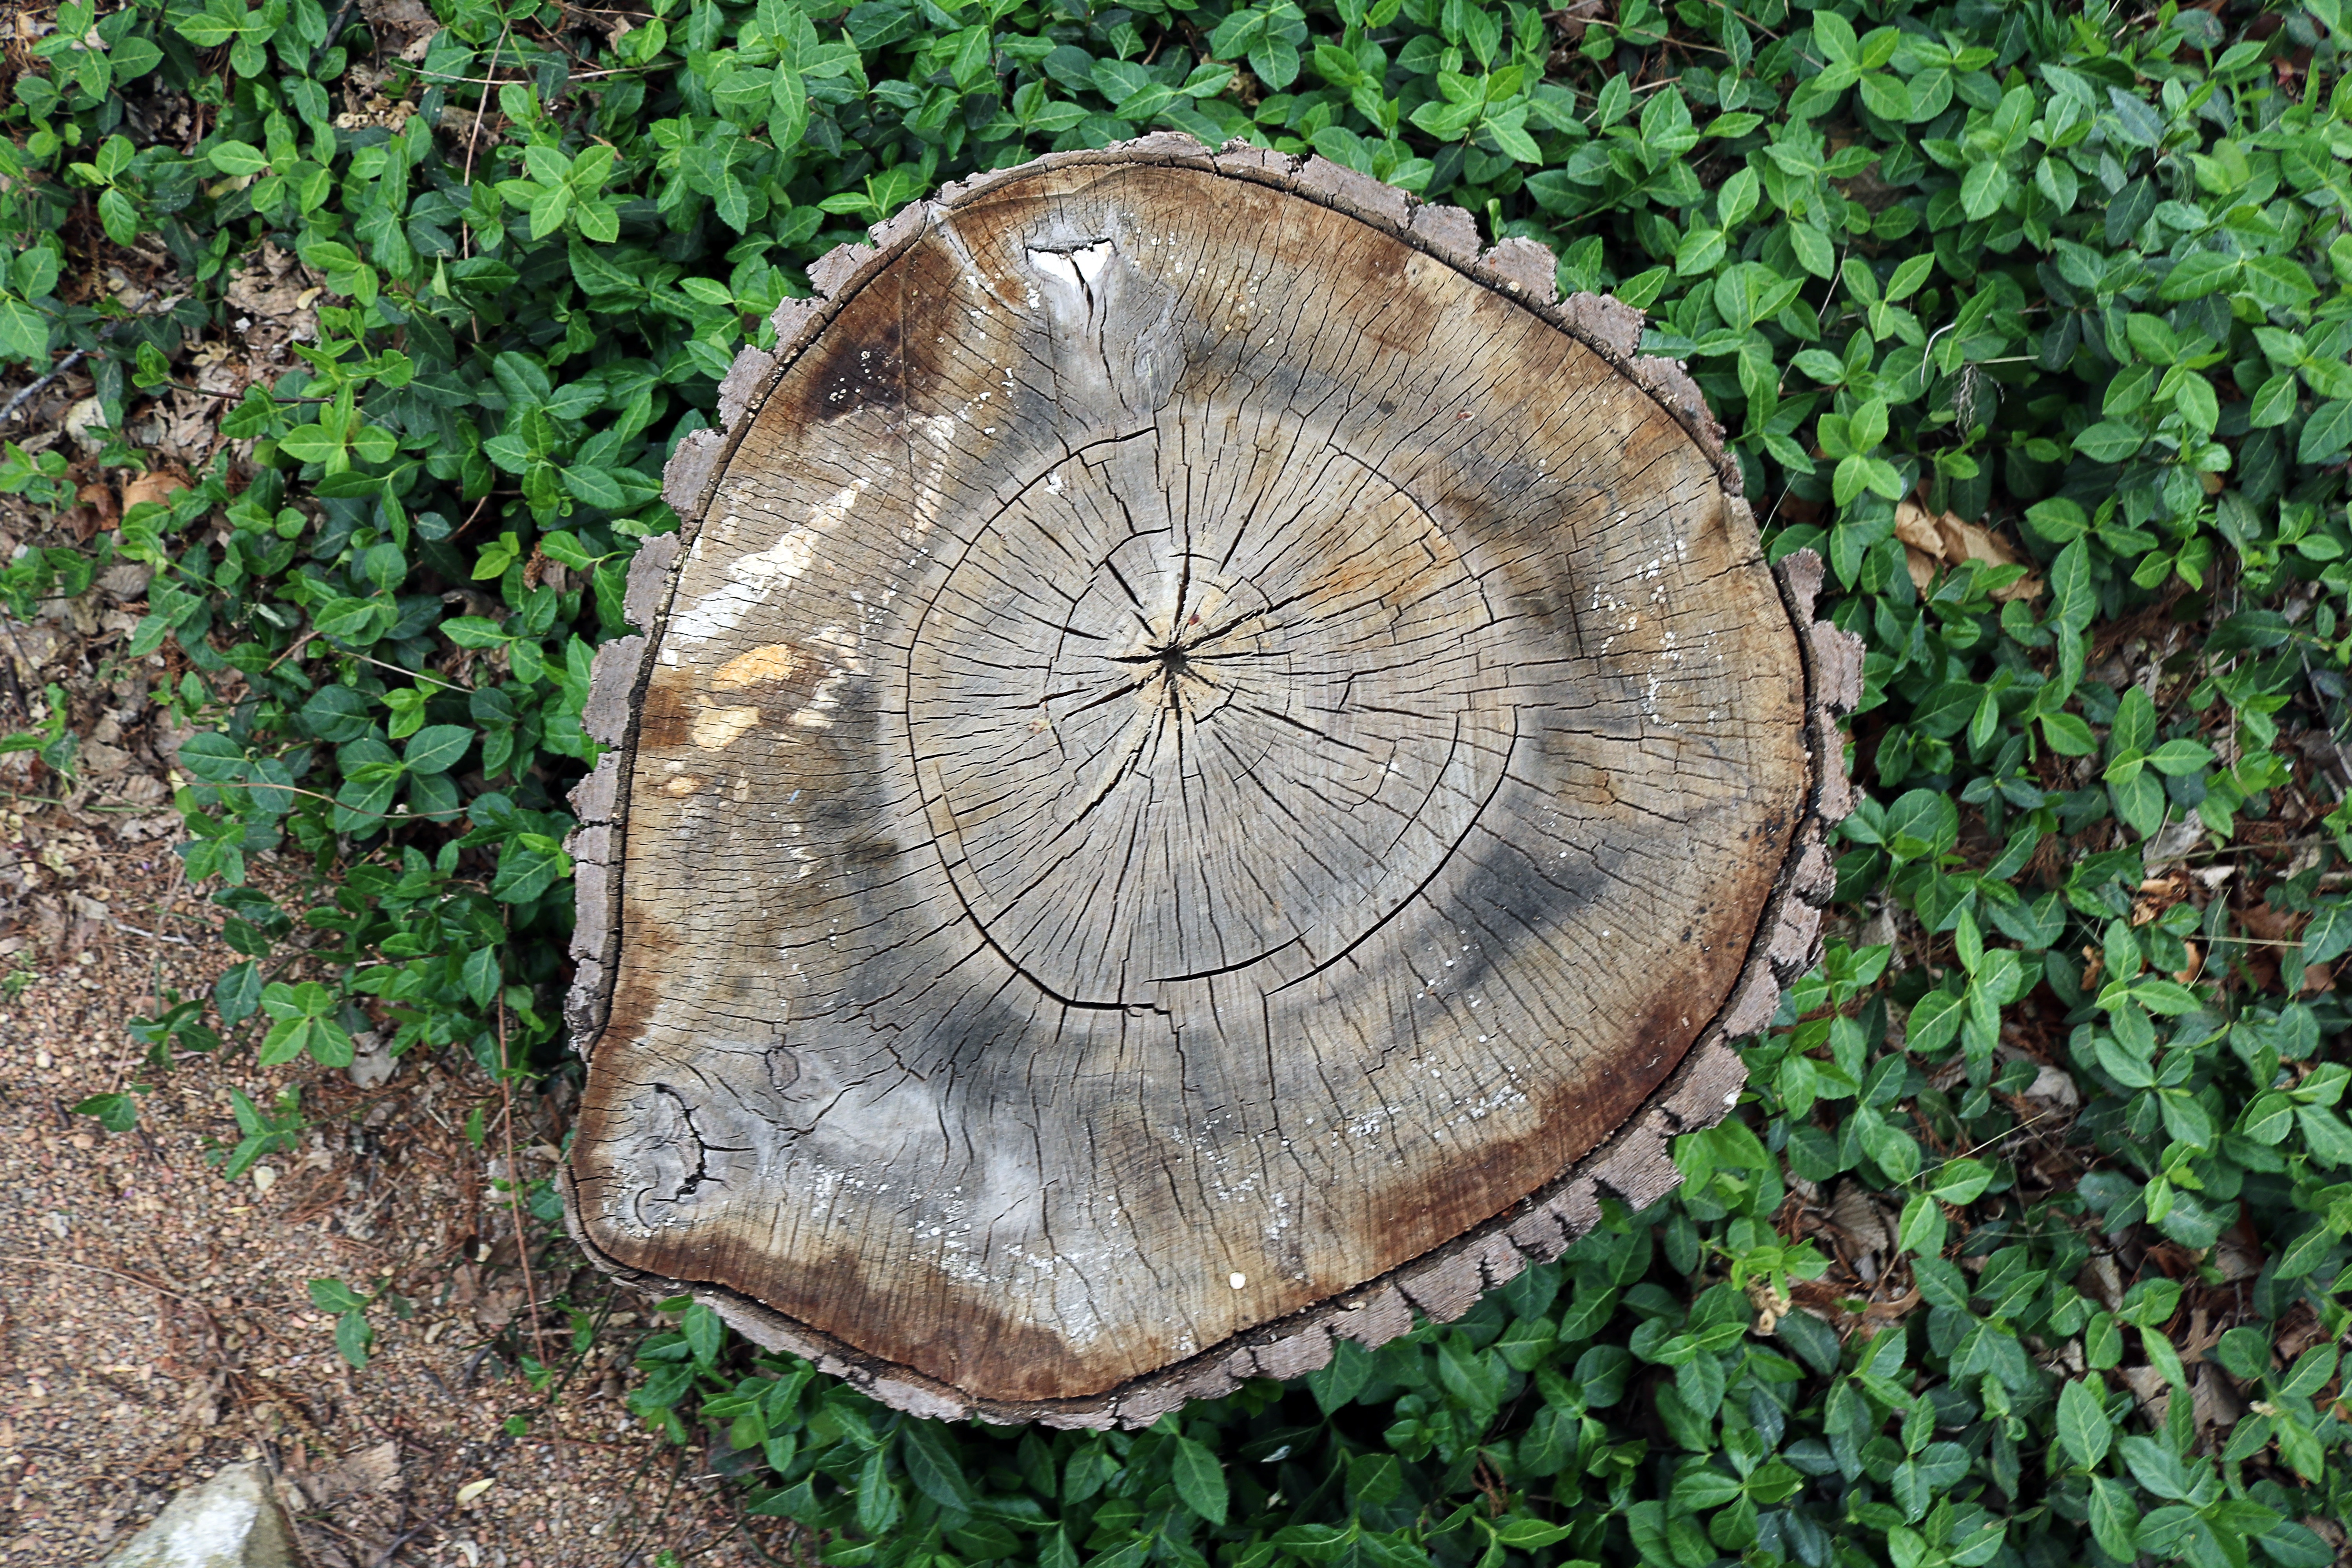
tree, wood, trunk, soil, tree stump, man made object, woody plant